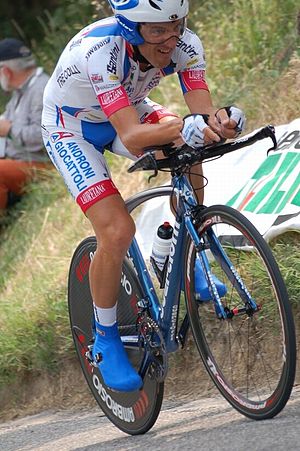
Alessandro Bertolini
Alessandro Bertolini er en italiensk professionel cykelrytter, som cykler for det professionelle cykelhold Serramenti PVC Diquigiovanni.